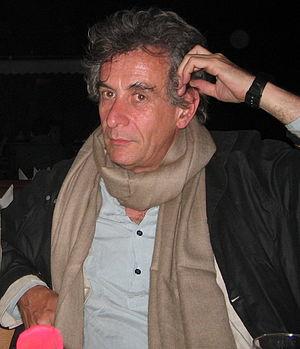
Serge Quadruppani en novembre 2005 à New Delhi.
Serge Quadruppani, né le 6 janvier 1952 à La Crau, est un journaliste, romancier, essayiste, traducteur et éditeur littéraire libertaire français, auteur notamment de romans policiers et traducteur de la série des Commissaire Montalbano d'Andrea Camilleri.